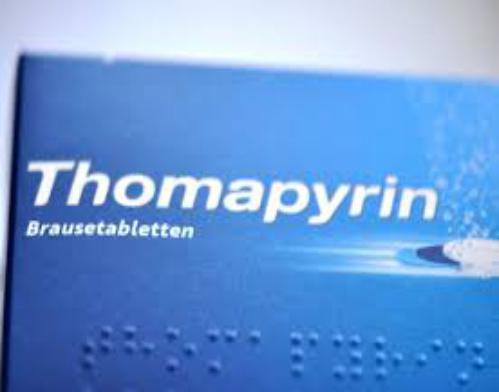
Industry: Medical